Enthalpy

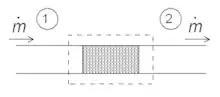
Schematic diagram of a throttling in the steady state. Fluid enters the system (dotted rectangle) at point 1 and leaves it at point 2. The mass flow is  .

One of the simple applications of the concept of enthalpy is the so-called throttling process, also known as Joule–Thomson expansion. It concerns a steady adiabatic flow of a fluid through a flow resistance (valve, porous plug, or any other type of flow resistance) as shown in the figure. This process is very important, since it is at the heart of domestic refrigerators, where it is responsible for the temperature drop between ambient temperature and the interior of the refrigerator. It is also the final stage in many types of liquefiers.